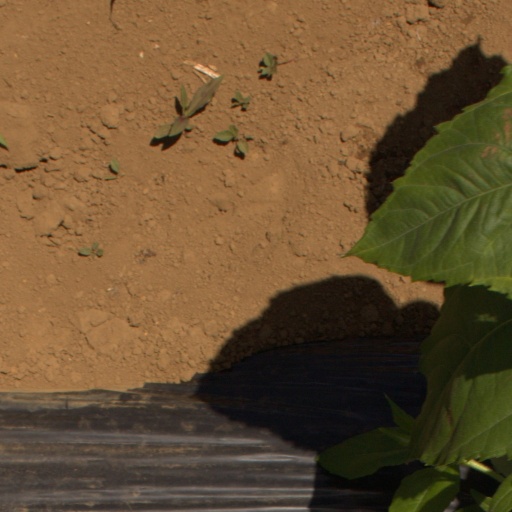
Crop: Jerusalem artichoke